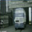
Label: bus